Caleb Cook Baldwin

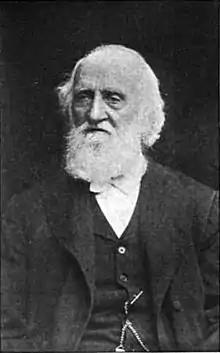
Missionary to China

Caleb Cook Baldwin (1820 - July 20, 1911; Chinese: 摩憐 or 摩嘉立; Pinyin: "Mólián", "Mó Jiālì"; Foochow Romanized: "Mò̤-lèng", "Mò̤ Gă-lĭk") was one of the first Congregationalist missionaries to Fuzhou, China.